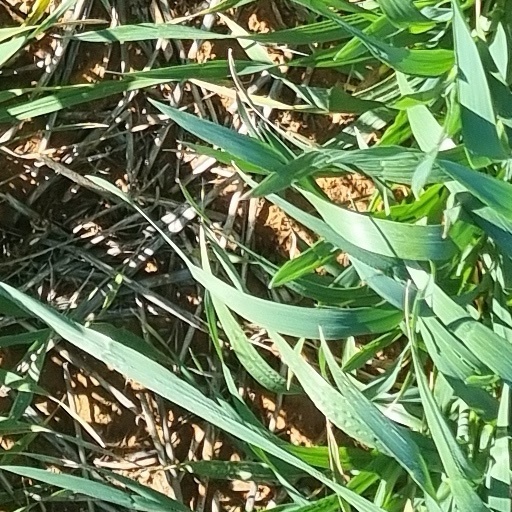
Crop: wheat